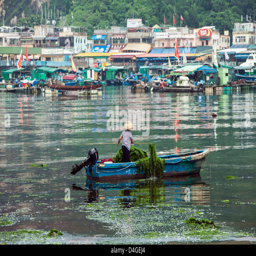
a woman gathering seaweed from a boat